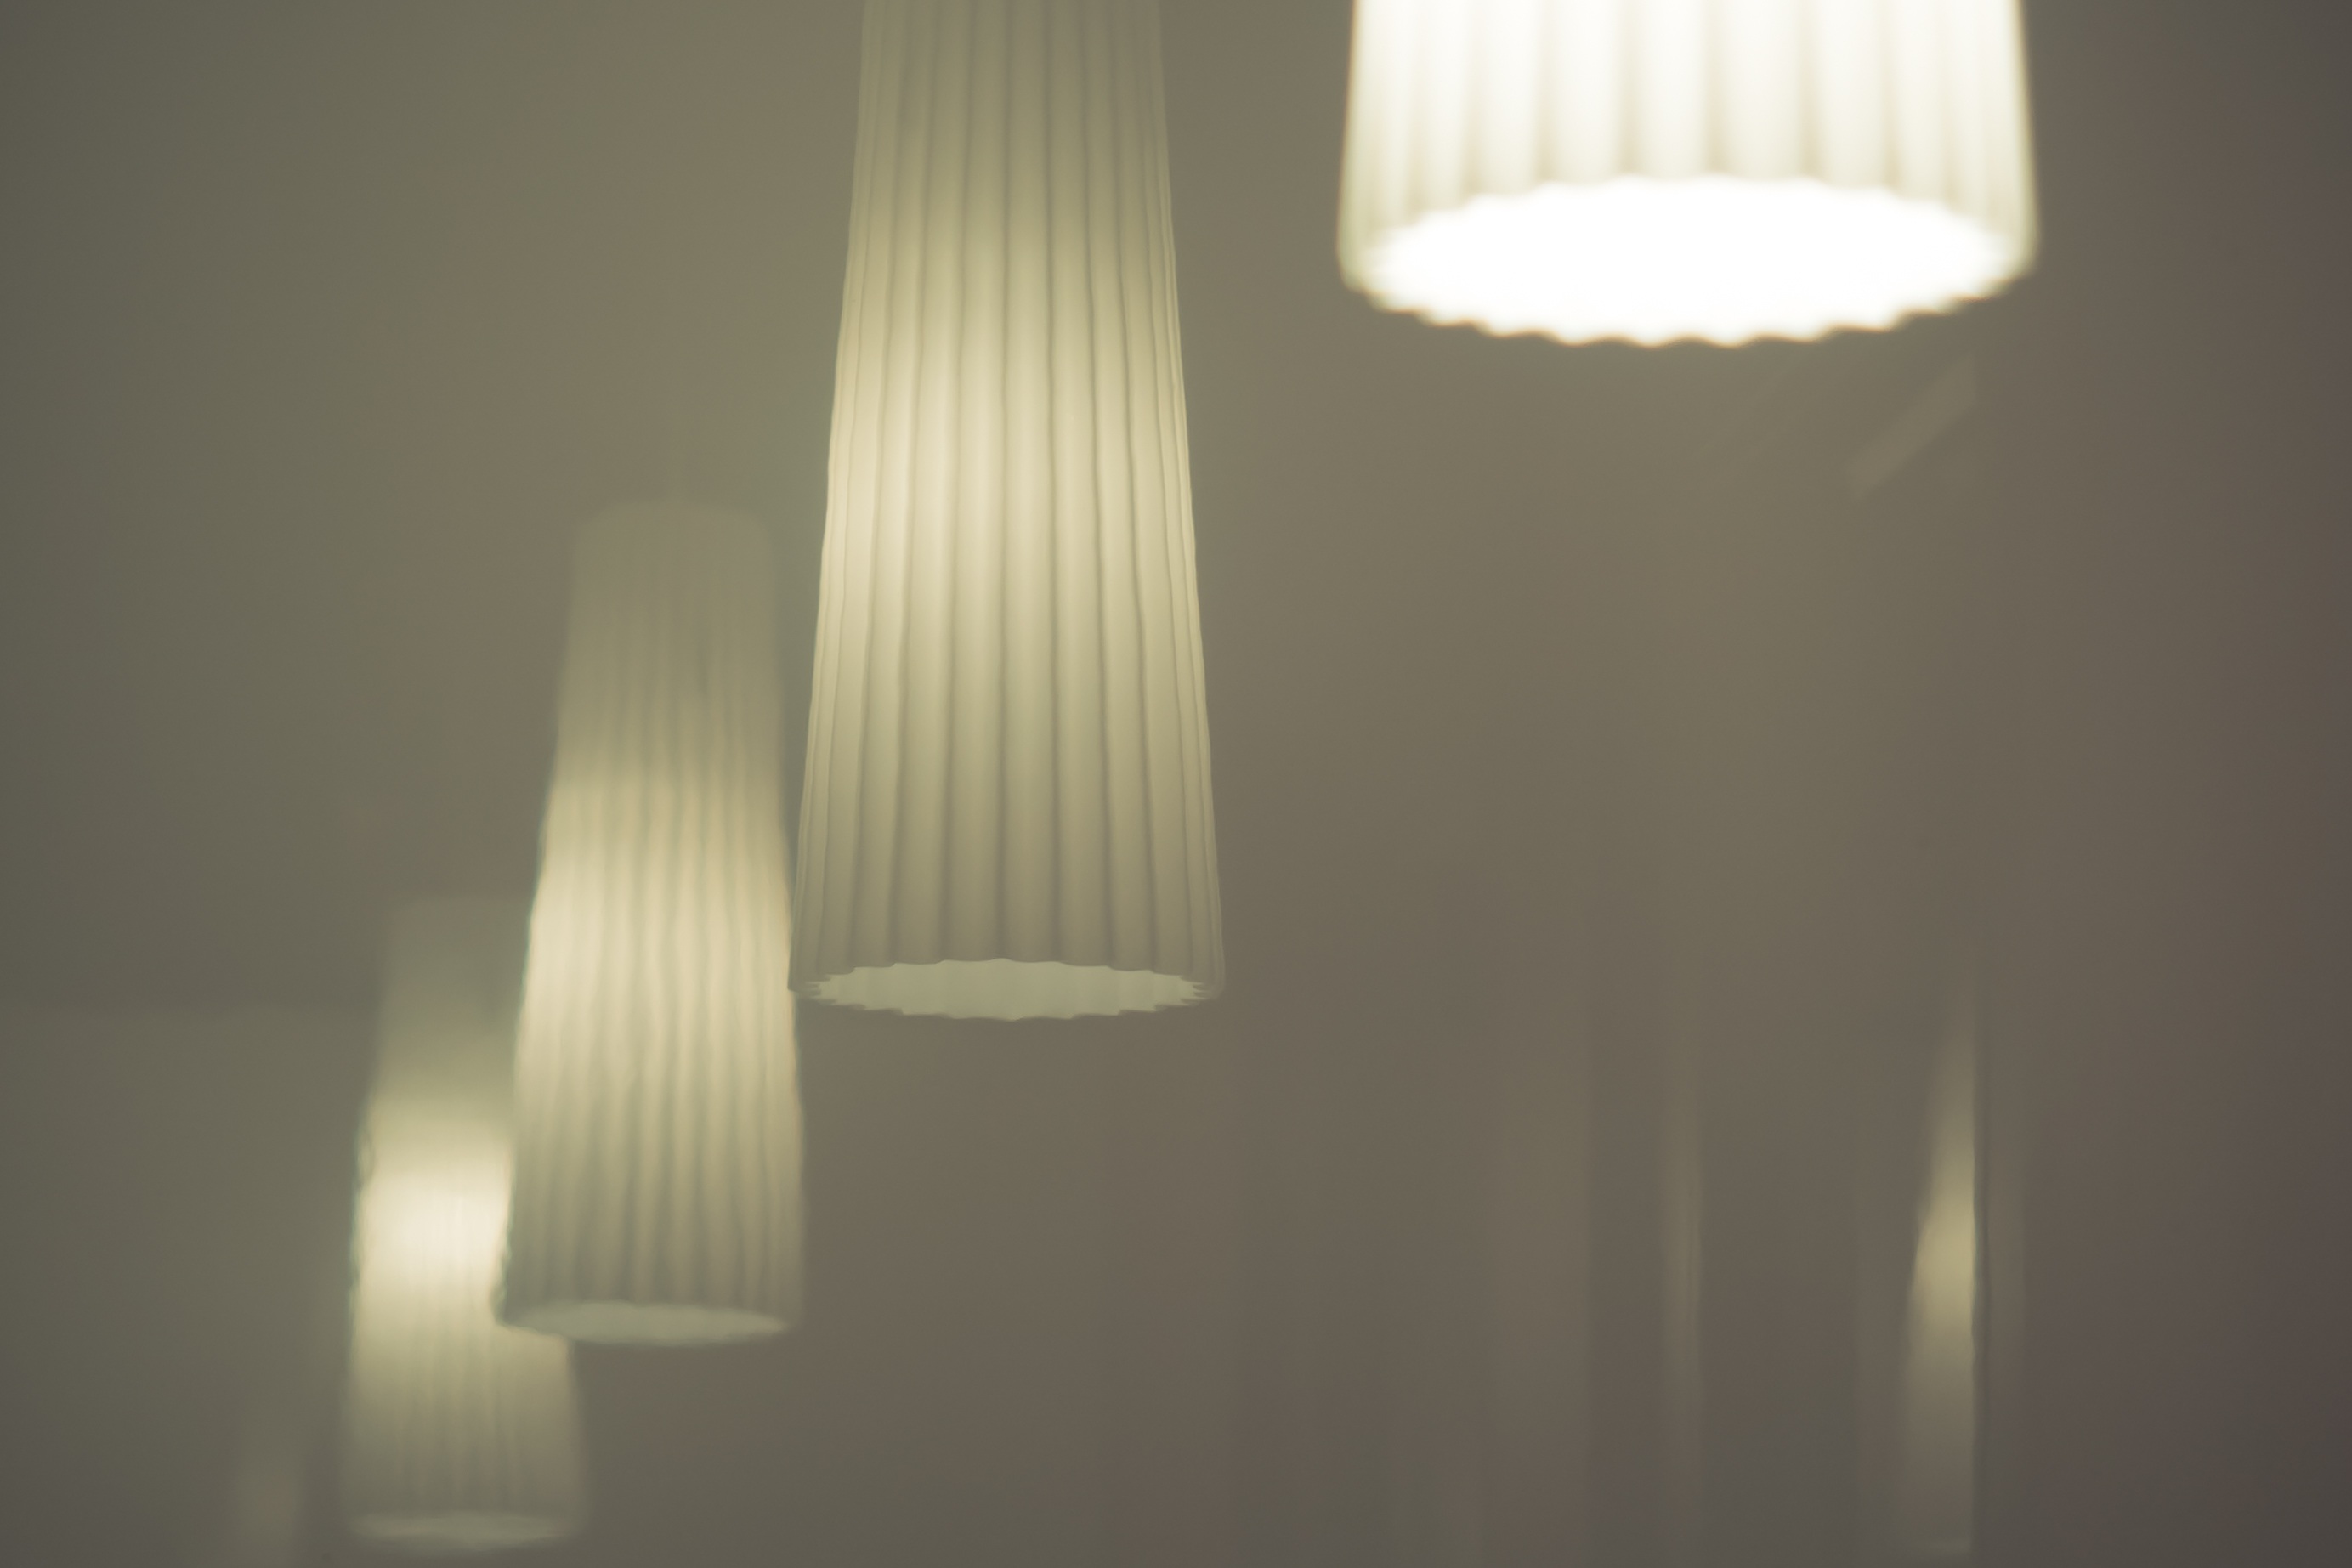
light, white, foggy, ceiling, lamp, lighting, interior design, background, mirror, lamps, light fixture, mood, mirroring, colourless